Reto Ziegler

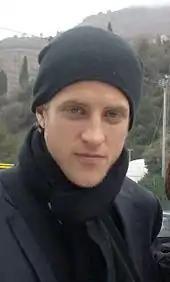
Ziegler with Sampdoria after training

On 18 February 2007, Ziegler played his first Serie A match for Sampdoria against Parma. He scored his first goal in his tenth Serie A appearance for the club against Messina on 21 April 2007. In May, Spurs brought in young left back Gareth Bale, and Ziegler opted to sign for Sampdoria permanently on 3 July 2007. During his first season, he was in and out of the starting line-up, and most of his appearances were substitutions.